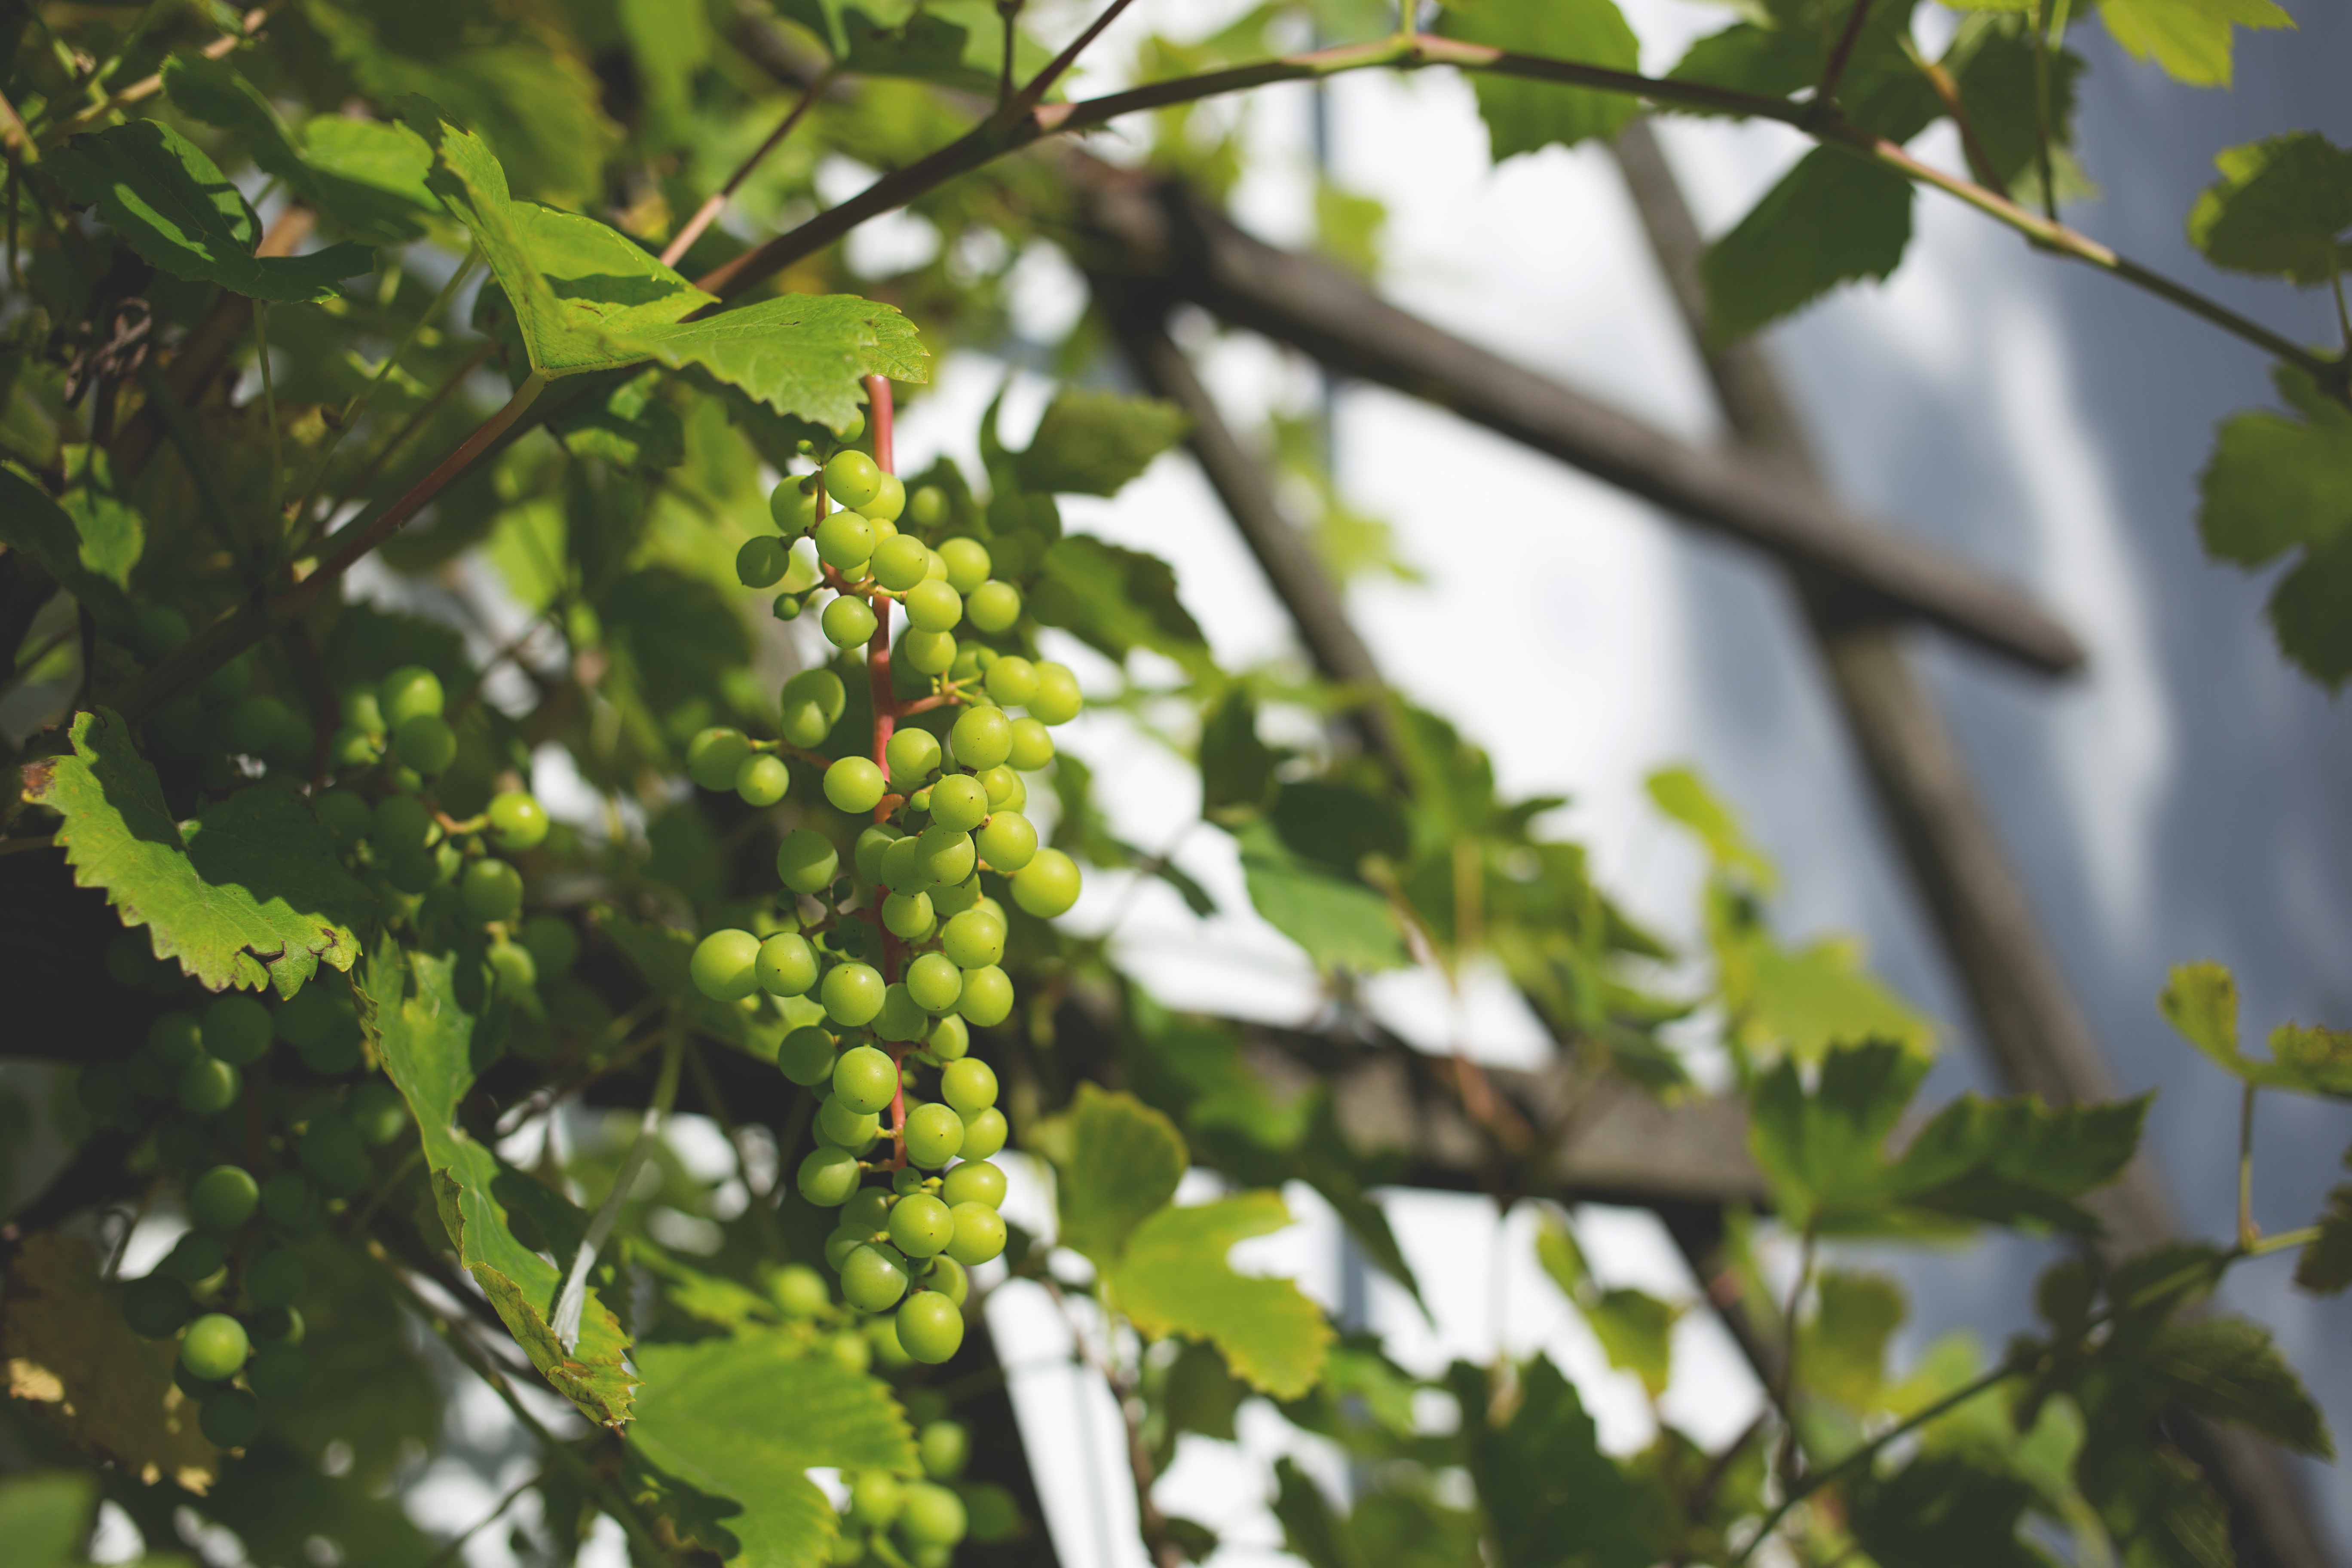
tree, nature, branch, blossom, growth, plant, vine, farm, fruit, sunlight, leaf, flower, summer, food, green, produce, colourful, color, evergreen, fresh, botany, colorful, agriculture, garden, flora, outdoors, shrub, grapes, flowering plant, coccoloba uvifera, woody plant, land plant